101st Airborne Division

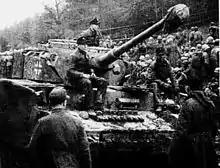
A Panzer IV of Kampfgruppe Peiper of the 1st SS Panzer Division Leibstandarte SS Adolf Hitler. The 101st Airborne Division fought this elite Waffen SS division when the 101st attacked towards Bourcy, northeast of Bastogne, on 13 January 1945.

In April 1945, the 101st moved into the Rhineland and eventually reached the Bavarian Alps. As the 101st drove into Southern Germany they liberated Kaufering IV, one of the camps in the Kaufering complex. Kaufering IV had been designated as the sick camp where prisoners who could no longer work were sent. During the typhus epidemic of 1945 in Germany, Kaufering prisoners with typhus were sent there to die. Kaufering IV was located near the town of Hurlach, which the 12th Armored Division occupied on 27 April, with the 101st arriving the next day. The soldiers found over 500 dead inmates and the Army ordered the local townspeople to bury the dead.